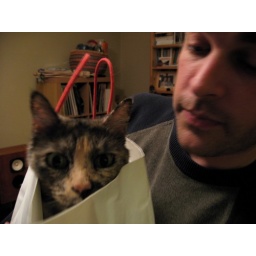
cat in bag